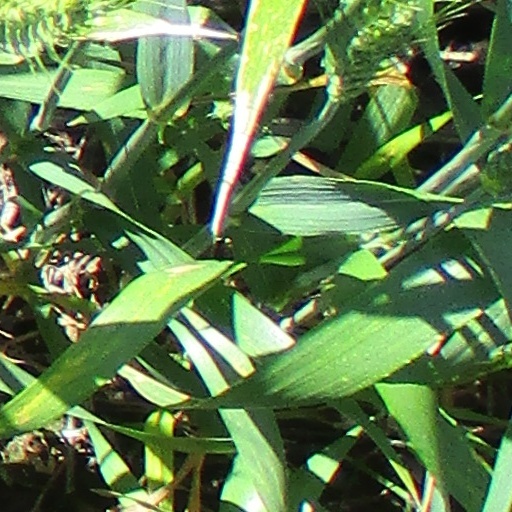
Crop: wheat